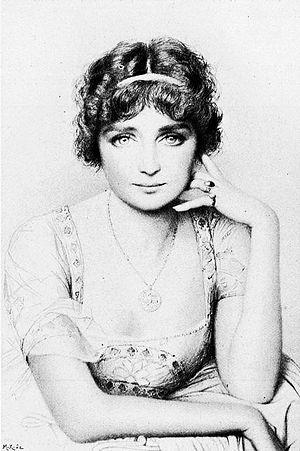
Geneviève Vix, née Geneviève Brouwer à Nantes le 31 décembre 1879 et morte à Paris le 25 août 1939, est une chanteuse soprano française.